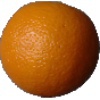
Label: orange